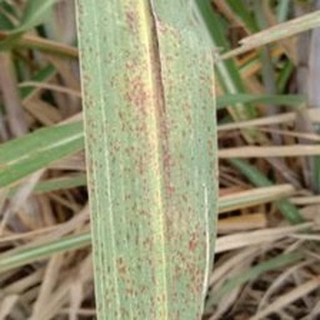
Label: sugarcane_rust